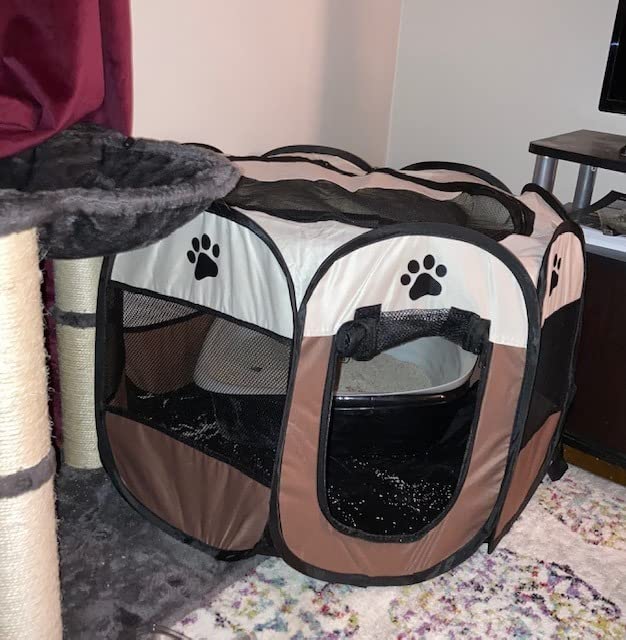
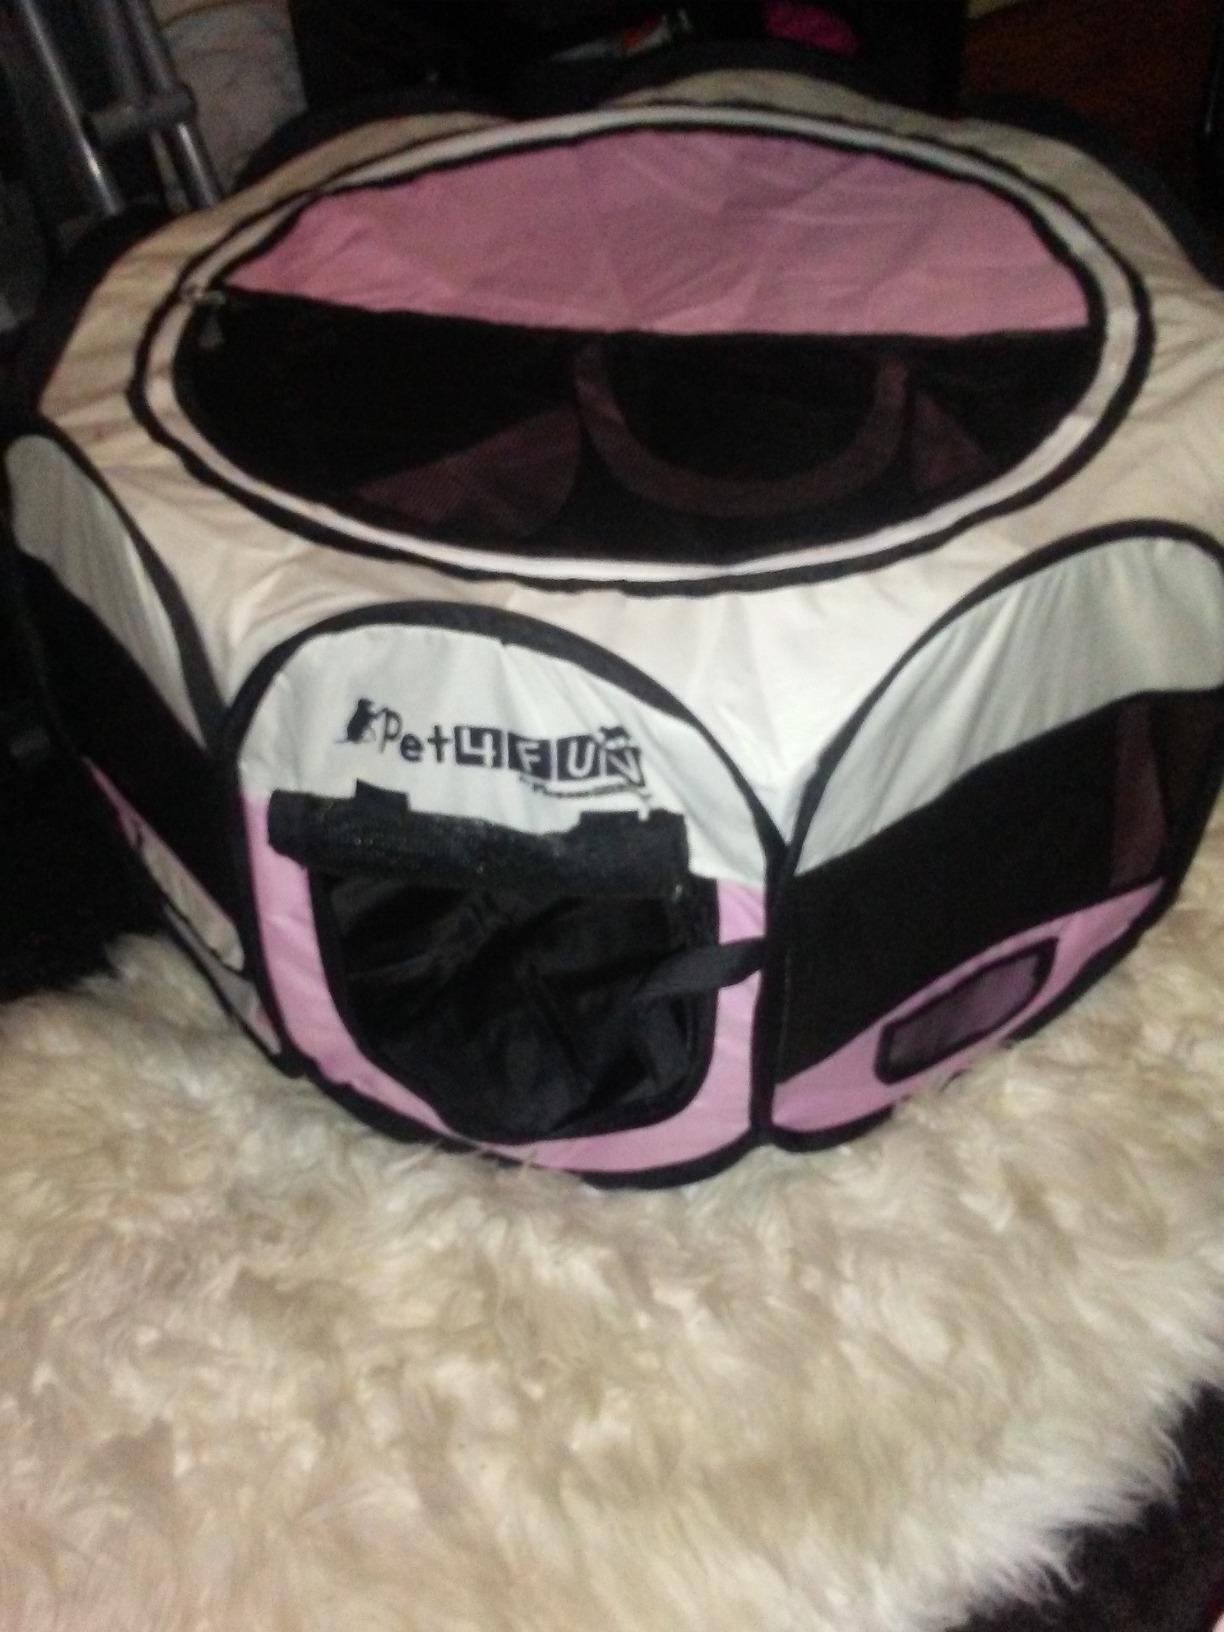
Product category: items_kennel
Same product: no